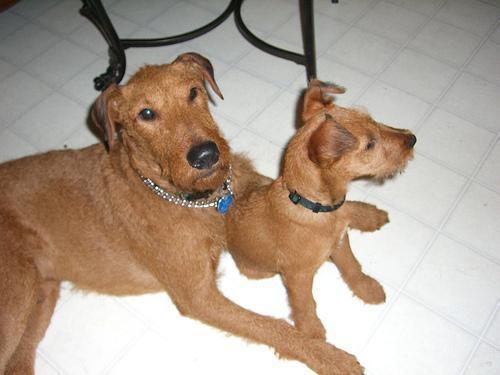
Irish_terrier